Early history of American football

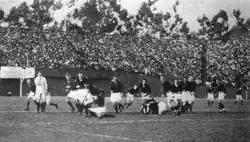
The Big Game between Stanford and California was played as rugby union from 1906 to 1914.

In 1891, the first Stanford football team was hastily organized and played a four-game season beginning in January 1892 with no official head coach. Following the season, Stanford captain John Whittemore wrote to Yale coach Walter Camp asking him to recommend a coach for Stanford. To Whittemore's surprise, Camp agreed to coach the team himself, on the condition that he finish the season at Yale first. As a result of Camp's late arrival, Stanford played just three official games, against San Francisco's Olympic Club and rival California. The team also played exhibition games against two Los Angeles area teams that Stanford does not include in official results. Camp returned to the East Coast following the season, then returned to coach Stanford in 1894 and 1895. Herbert Hoover was Stanford's student financial manager.